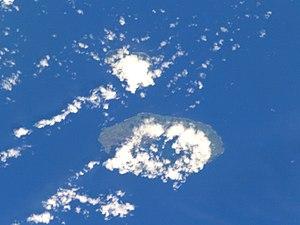
Kao est une île volcanique des Tonga, dans l'archipel de Ha'apai. Le sommet de son volcan, point culminant des Tonga, se trouve à 1 030 mètres d'altitude.
Tofua, aussi appelée Amatofua et Tofooa, est une île volcanique des Tonga, dans les îles Haʻapai.